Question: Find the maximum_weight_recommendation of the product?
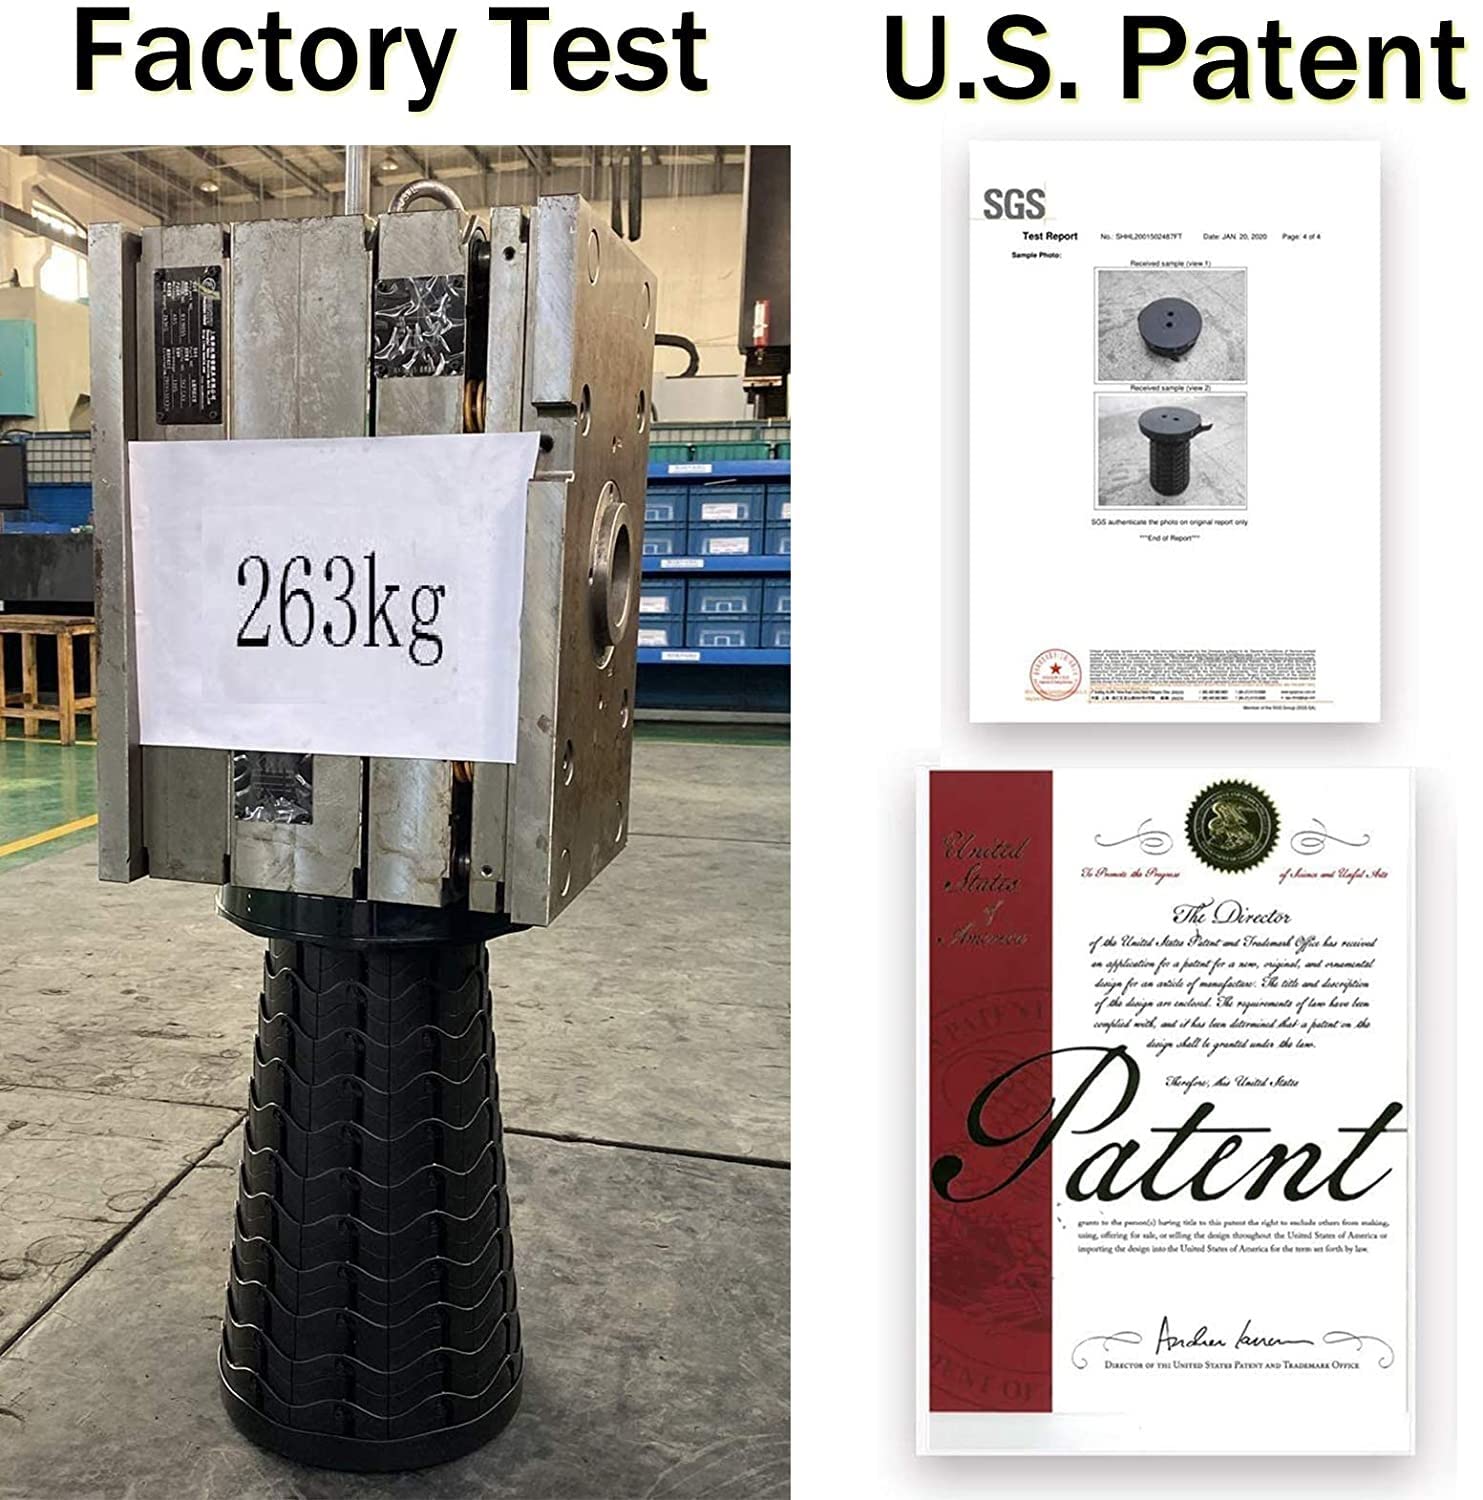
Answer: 263 kilogram